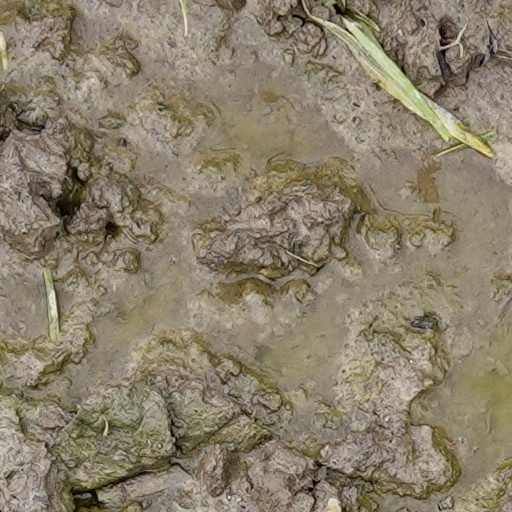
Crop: wheat